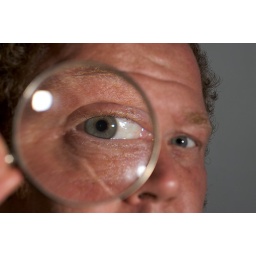
I found this magnifying glass in my dad's desk and thought I'd play with it.